Fez, Morocco

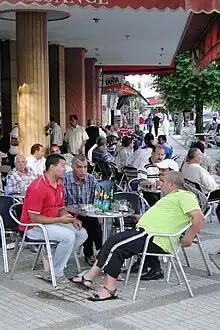
refer to caption

The last major change to Fez's topography before the 20th century was made during the reign of Moulay Hassan I (1873–1894), who finally connected Fes Jdid and Fes el-Bali by building a walled corridor between them. New gardens and summer palaces, used by the royals and the capital's high society, were built within the corridor, such as the Jnan Sbil Gardens and the Dar Batha palace. Moulay Hassan also expanded the old Royal Palace itself, extending its entrance up to the current location of the Old Mechouar while adding the New Mechouar, along with the Dar al-Makina, to the north. The expansion separated the Moulay Abdallah neighbourhood to the northwest from the rest of Fes Jdid.